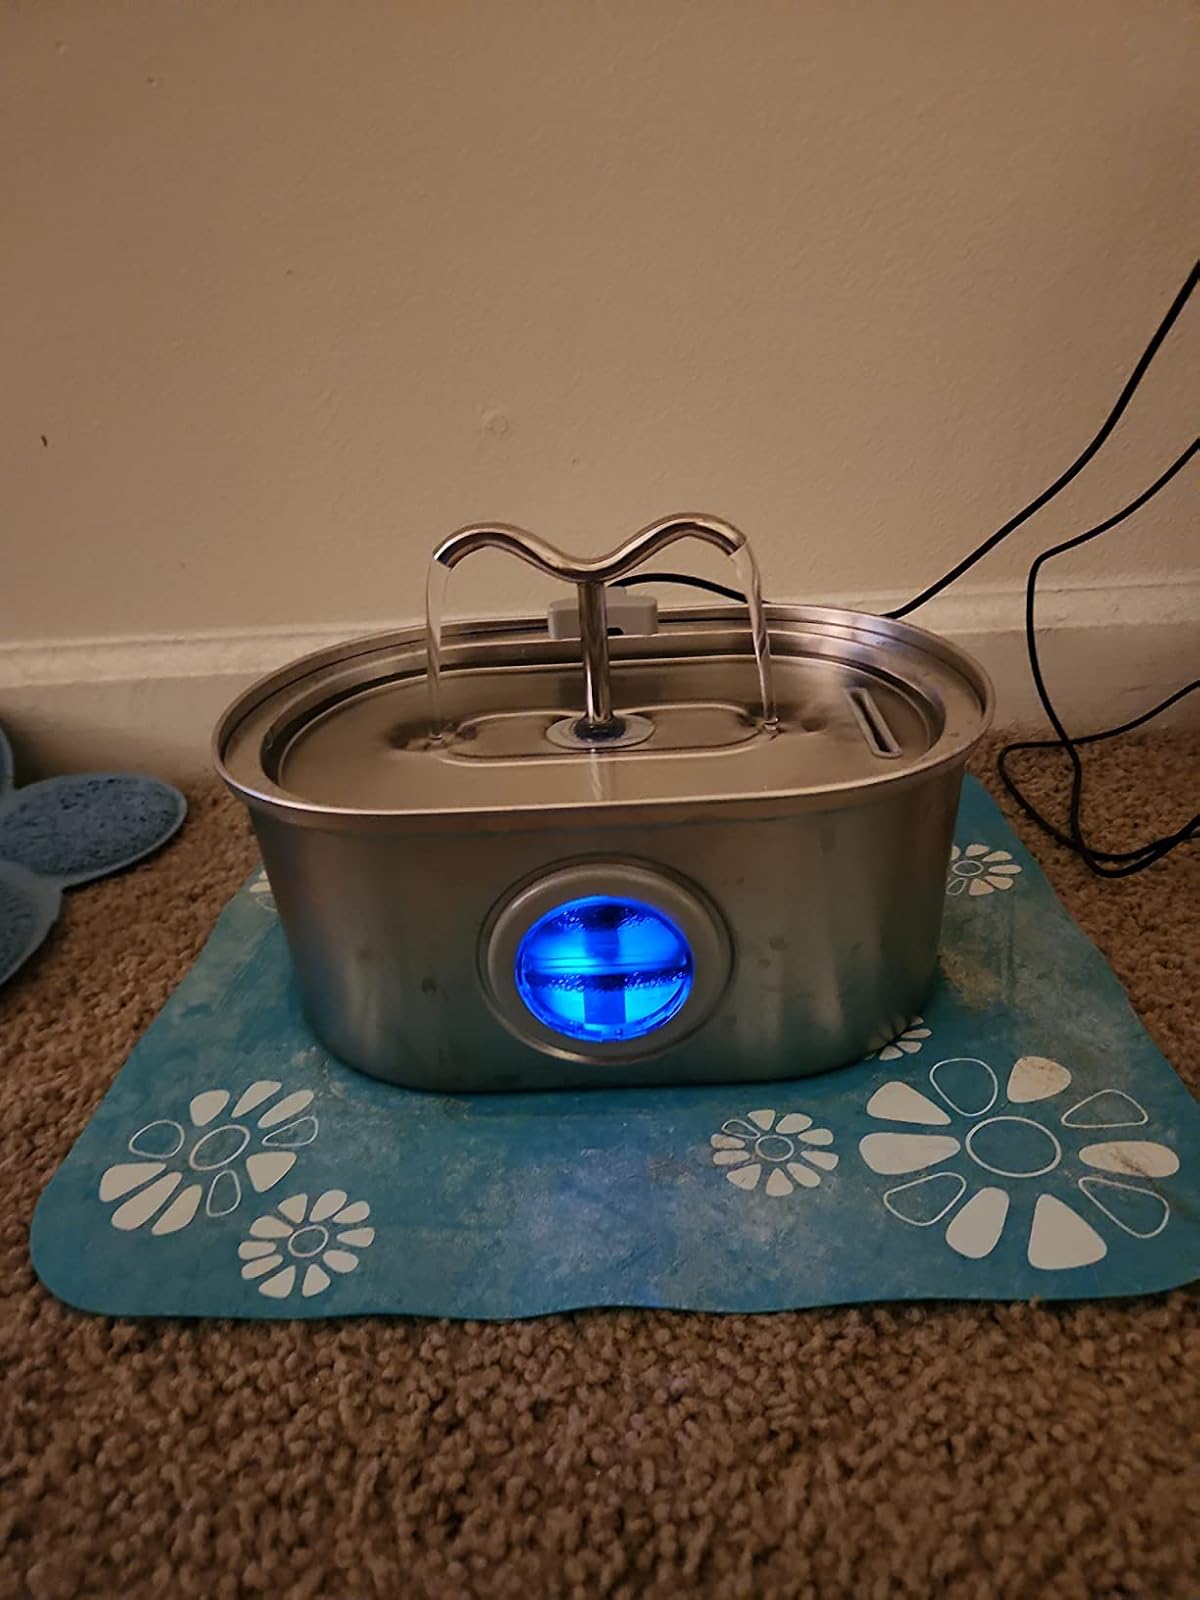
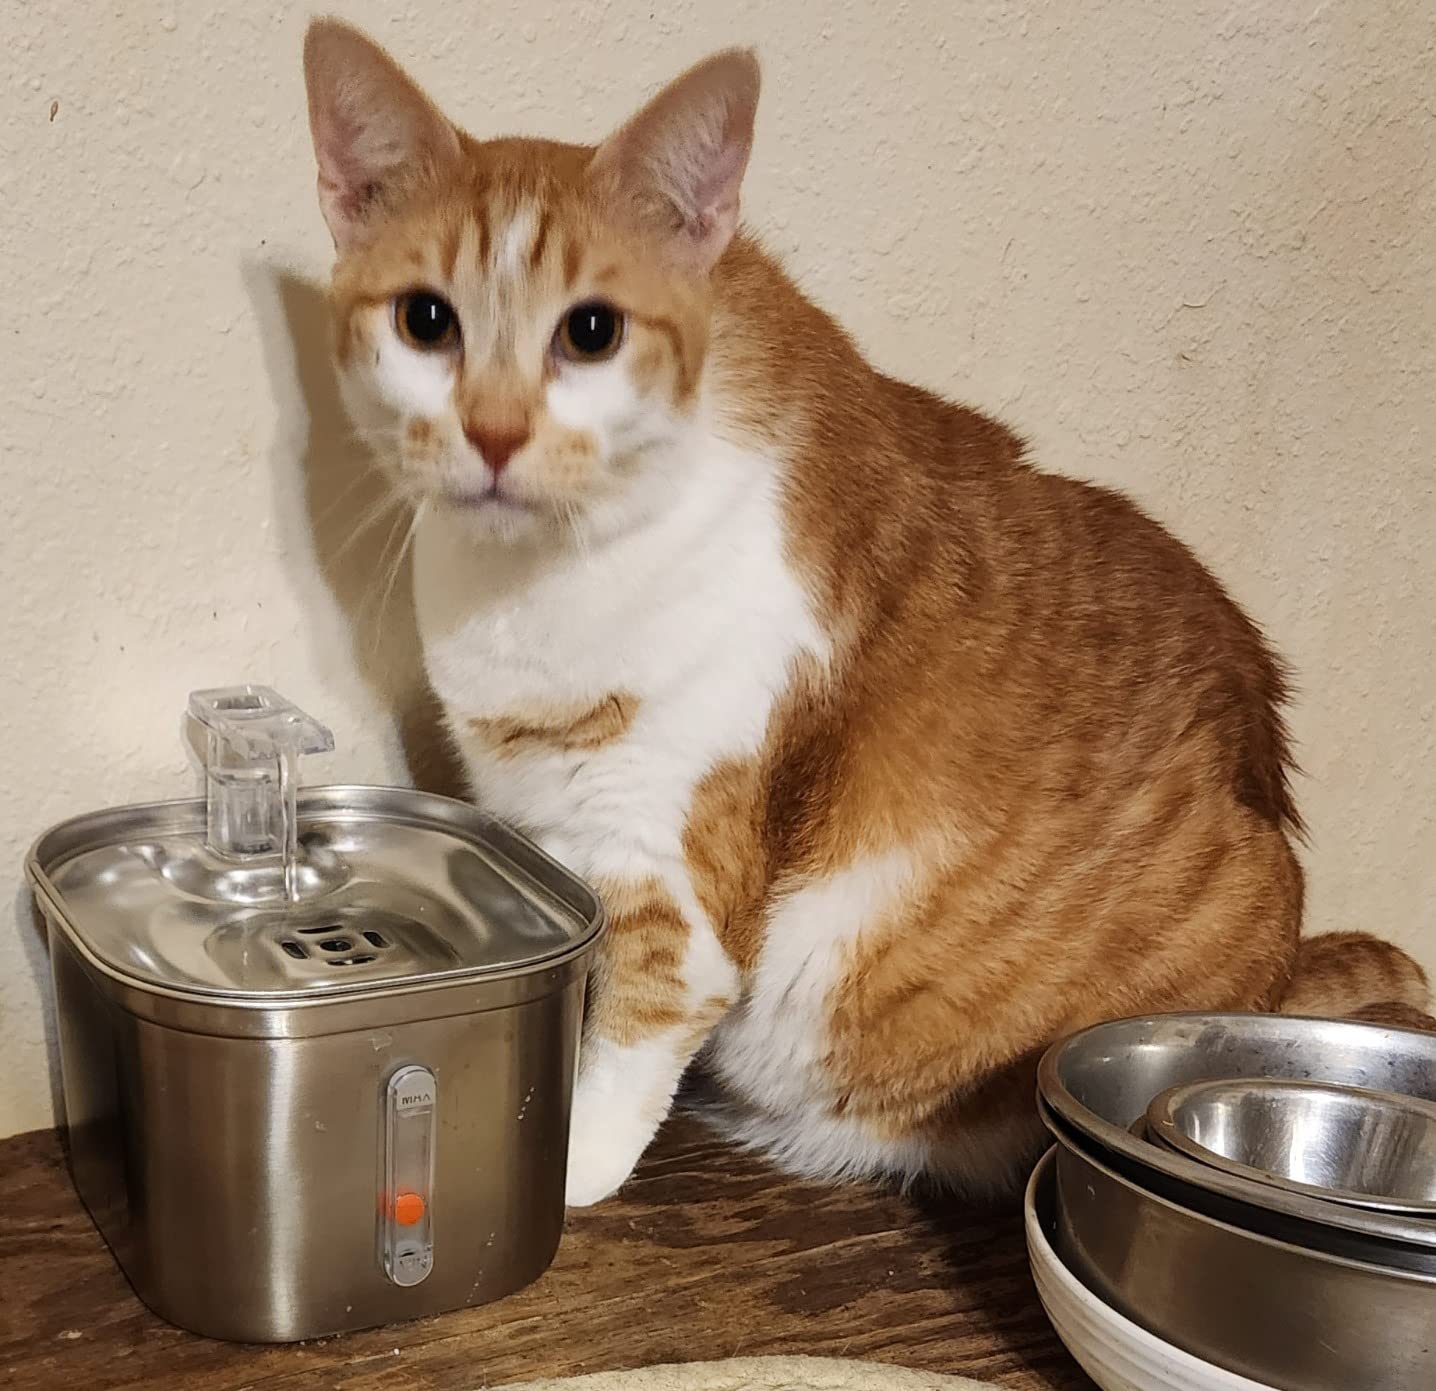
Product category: items_bowl
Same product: no